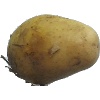
Label: white_potato